The Clock (2010 film)

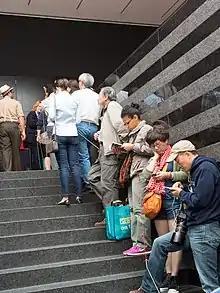
Visitors queuing at SFMOMA in 2013

Some text for this article was copied from article Christian Marclay.